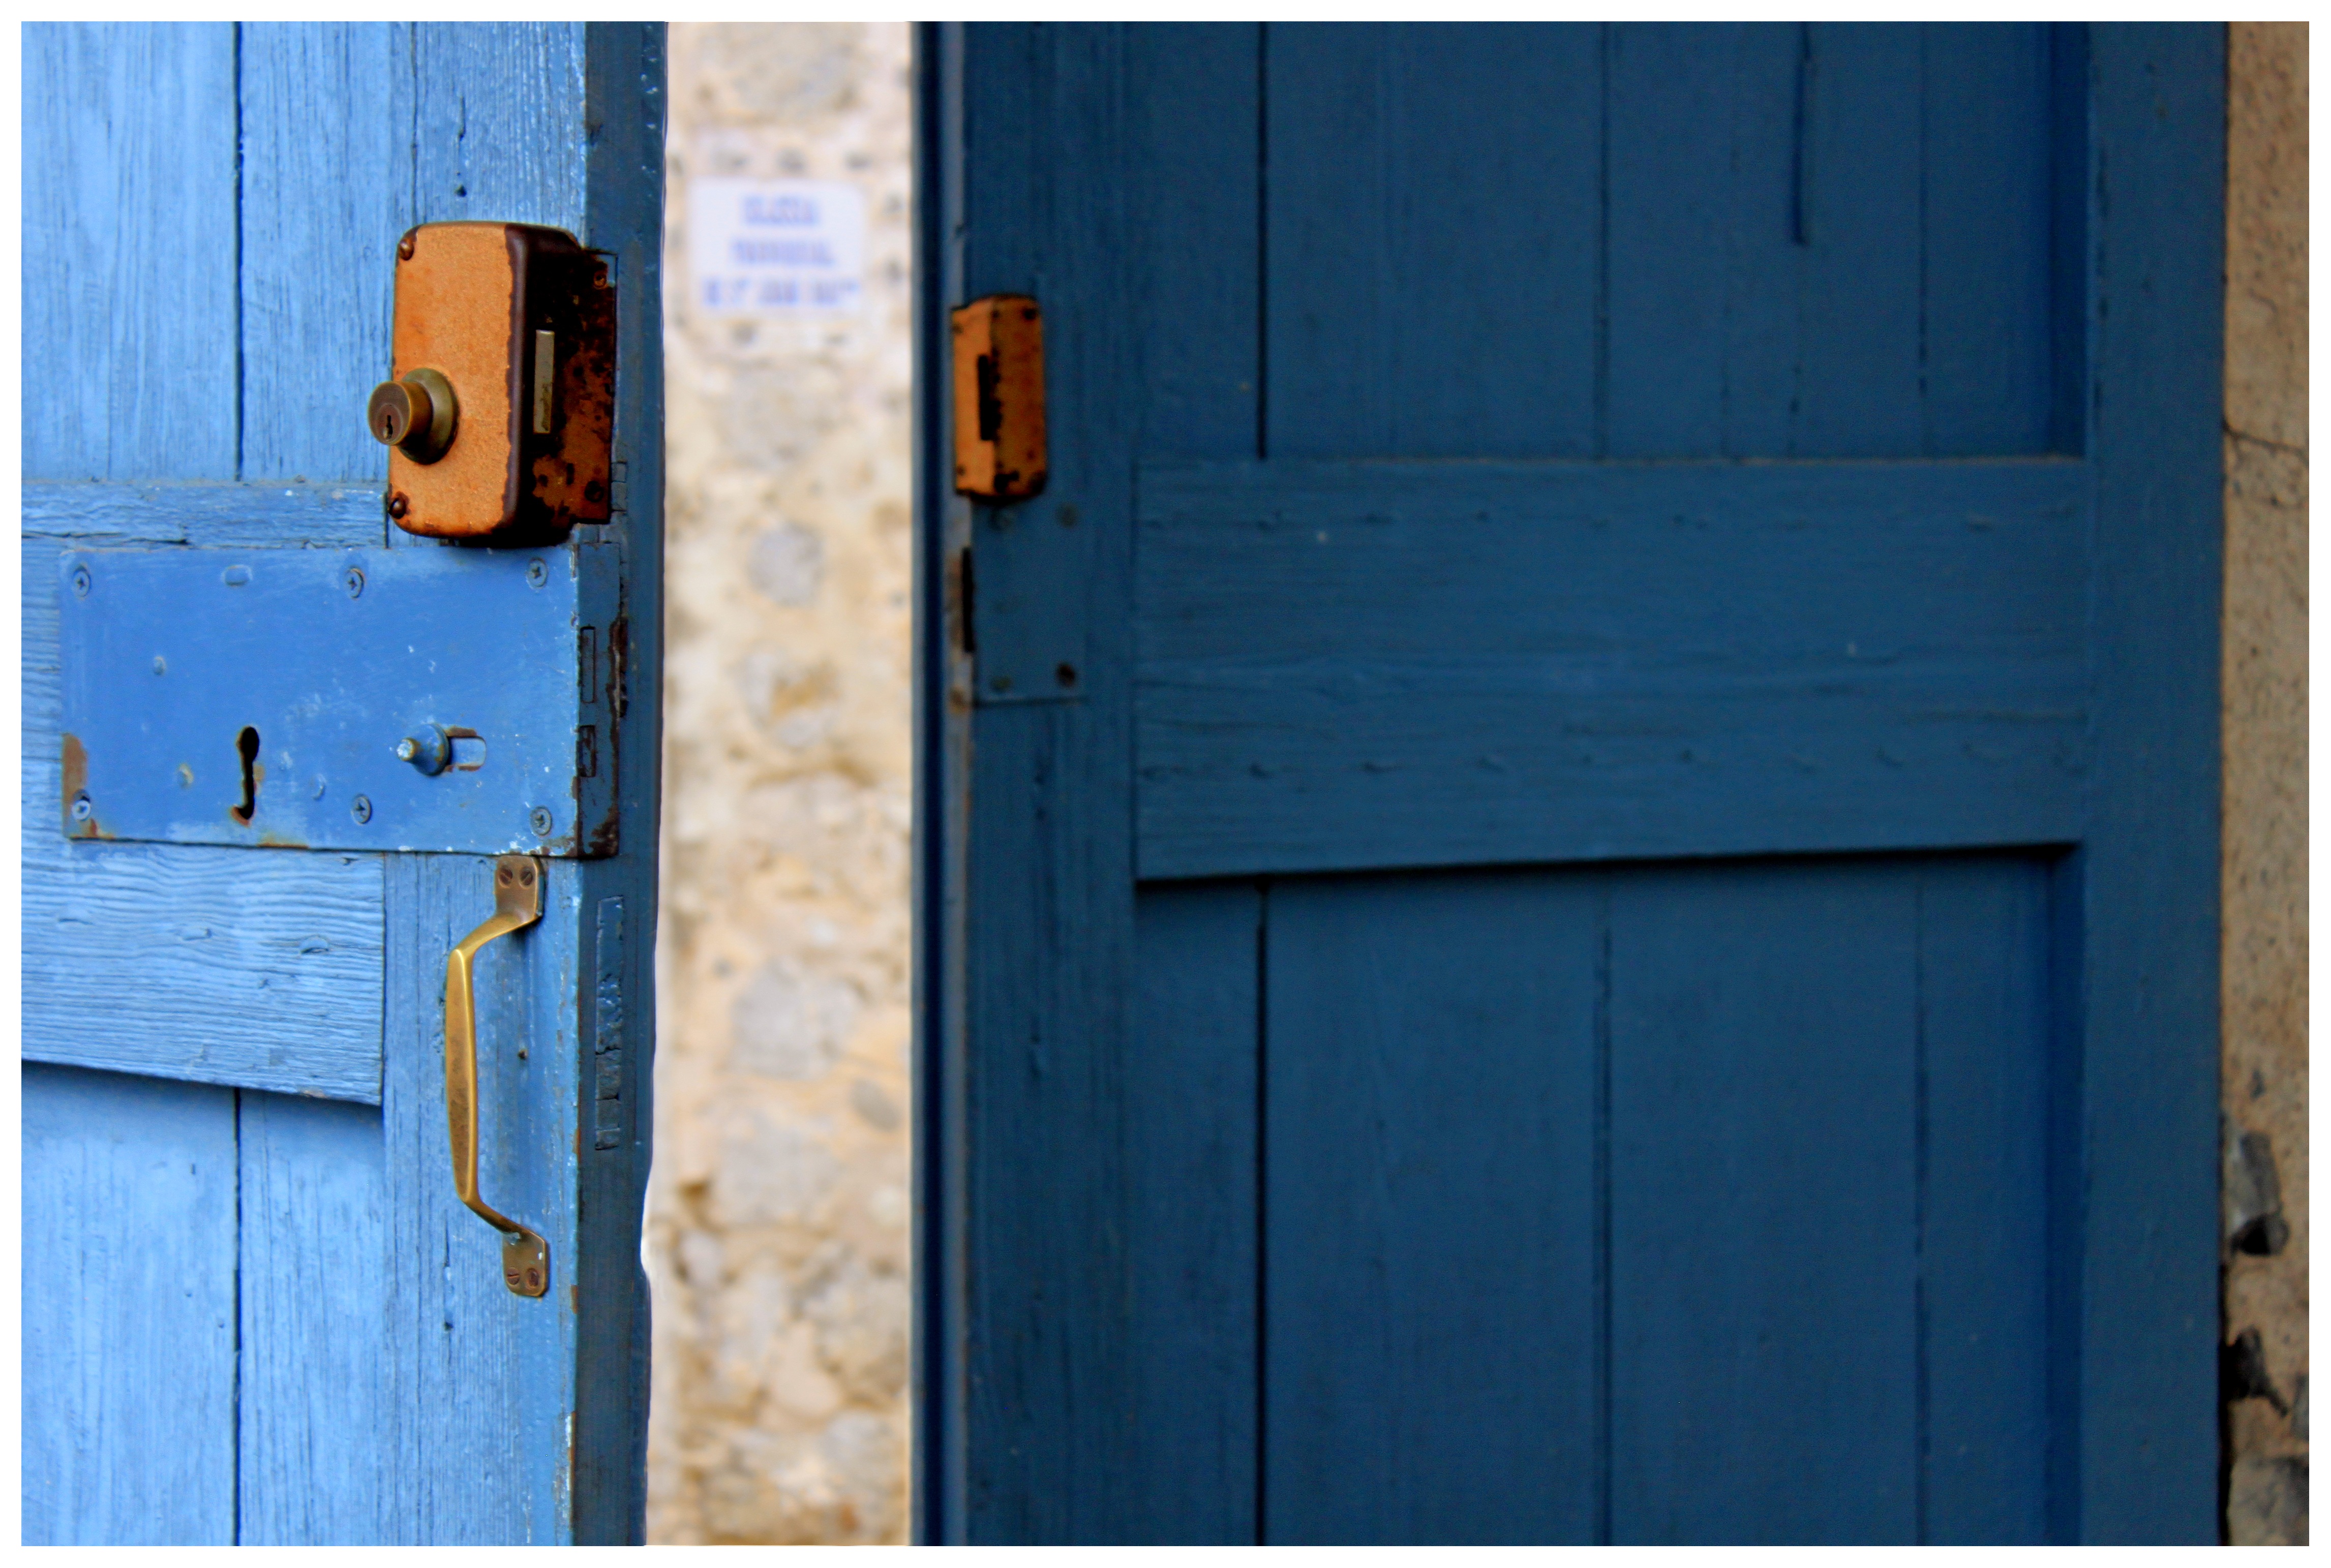
wood, wall, color, castle, blue, furniture, scale, door, goal, background, bright, boards, door lock, entrance door